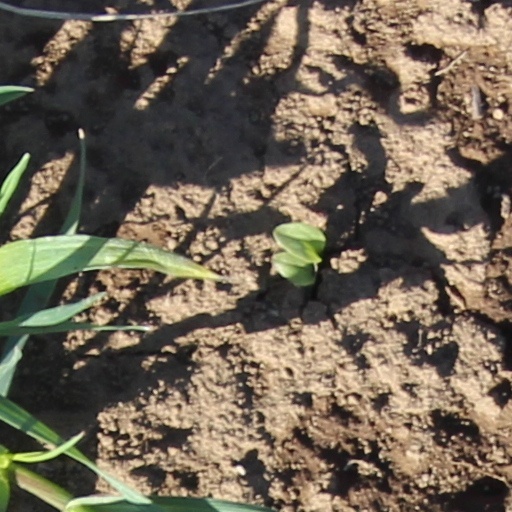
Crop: wheat